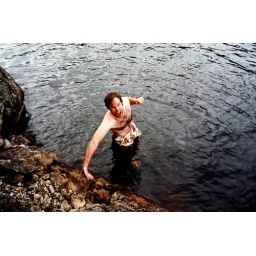
Reidar in freezing lake water